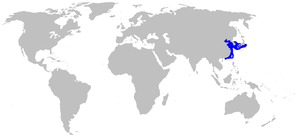
Hemitriakis japanica est une espèce de requins.